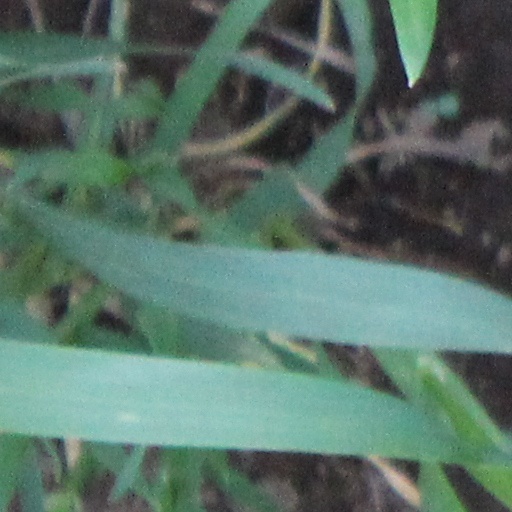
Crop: wheat